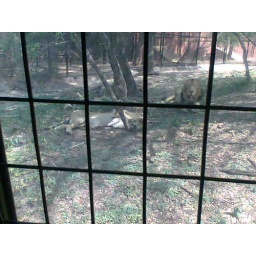
lion near our bus